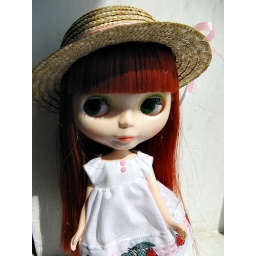
A new dress I've made for Gemma and a lovely hat I found in an arts and crafts store =)